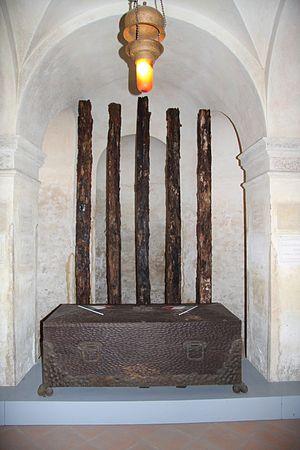
Ossuaire et potences des martyrs de Belfiore dans le temple de Saint Sébastien à Mantoue
Les martyrs de Belfiore est un épisode douloureux du Risorgimento italien connu pour sa série de condamnations à mort par pendaison exigées par le maréchal autrichien Joseph Radetzky, gouverneur général de Lombardie et de Vénétie. Ces actes représentent, pour le peuple italien de l'époque, l'acmé de la répression et de la barbarie, depuis la première guerre d'indépendance d'Italie en 1853. Cette pratique expéditive favorise la haine du peuple italien contre l'occupant autrichien.
L'église Saint-Sébastien est un des édifices religieux de la ville de Mantoue, construit sur un projet de Leon Battista Alberti et situé non loin du Palais du Te.